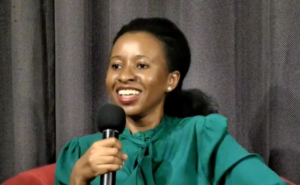
Imbolo Mbue, née en 1982, est une écrivaine camerounaise, originaire de la ville anglophone de Limbé, qui vit à Manhattan.